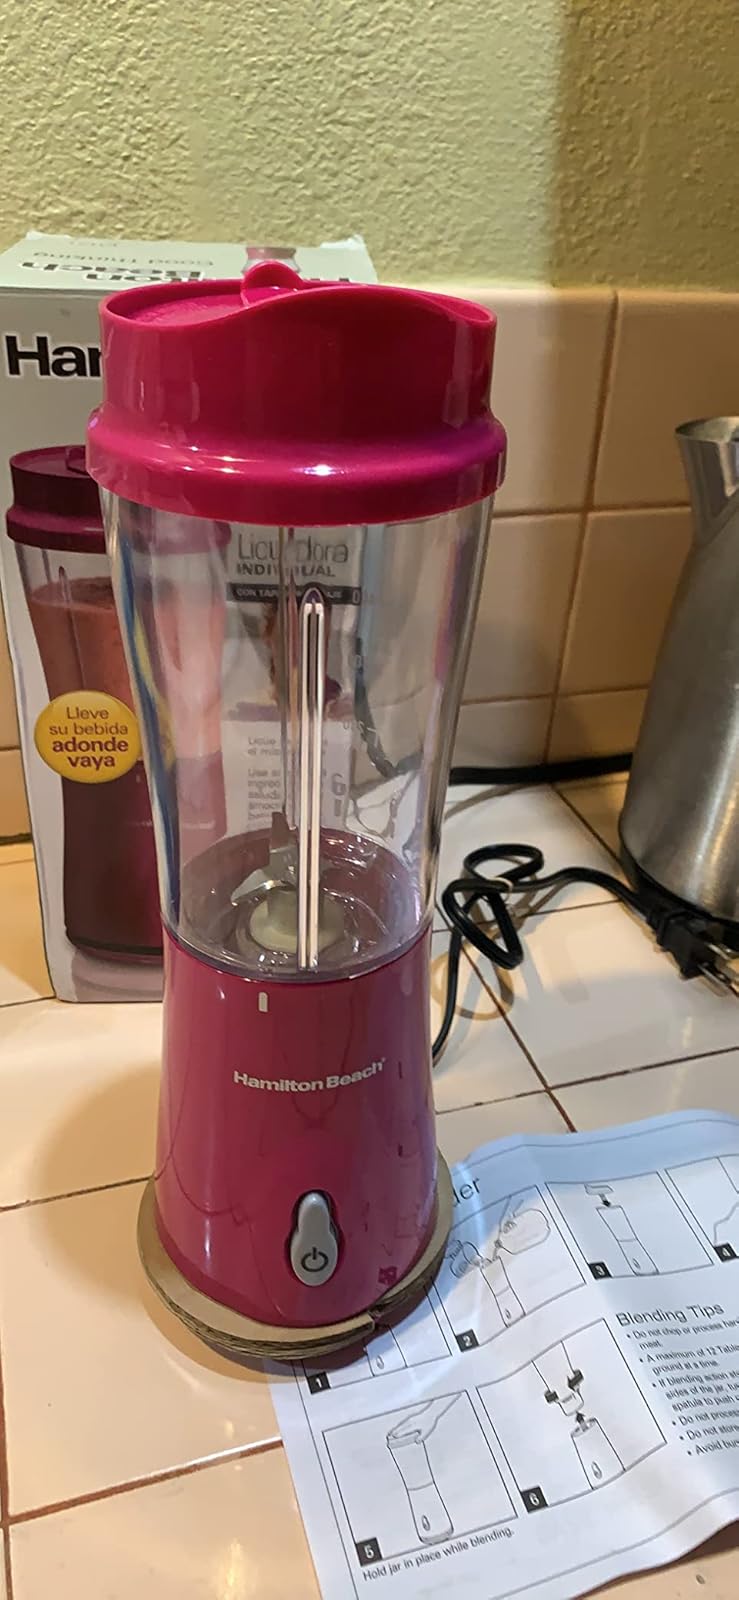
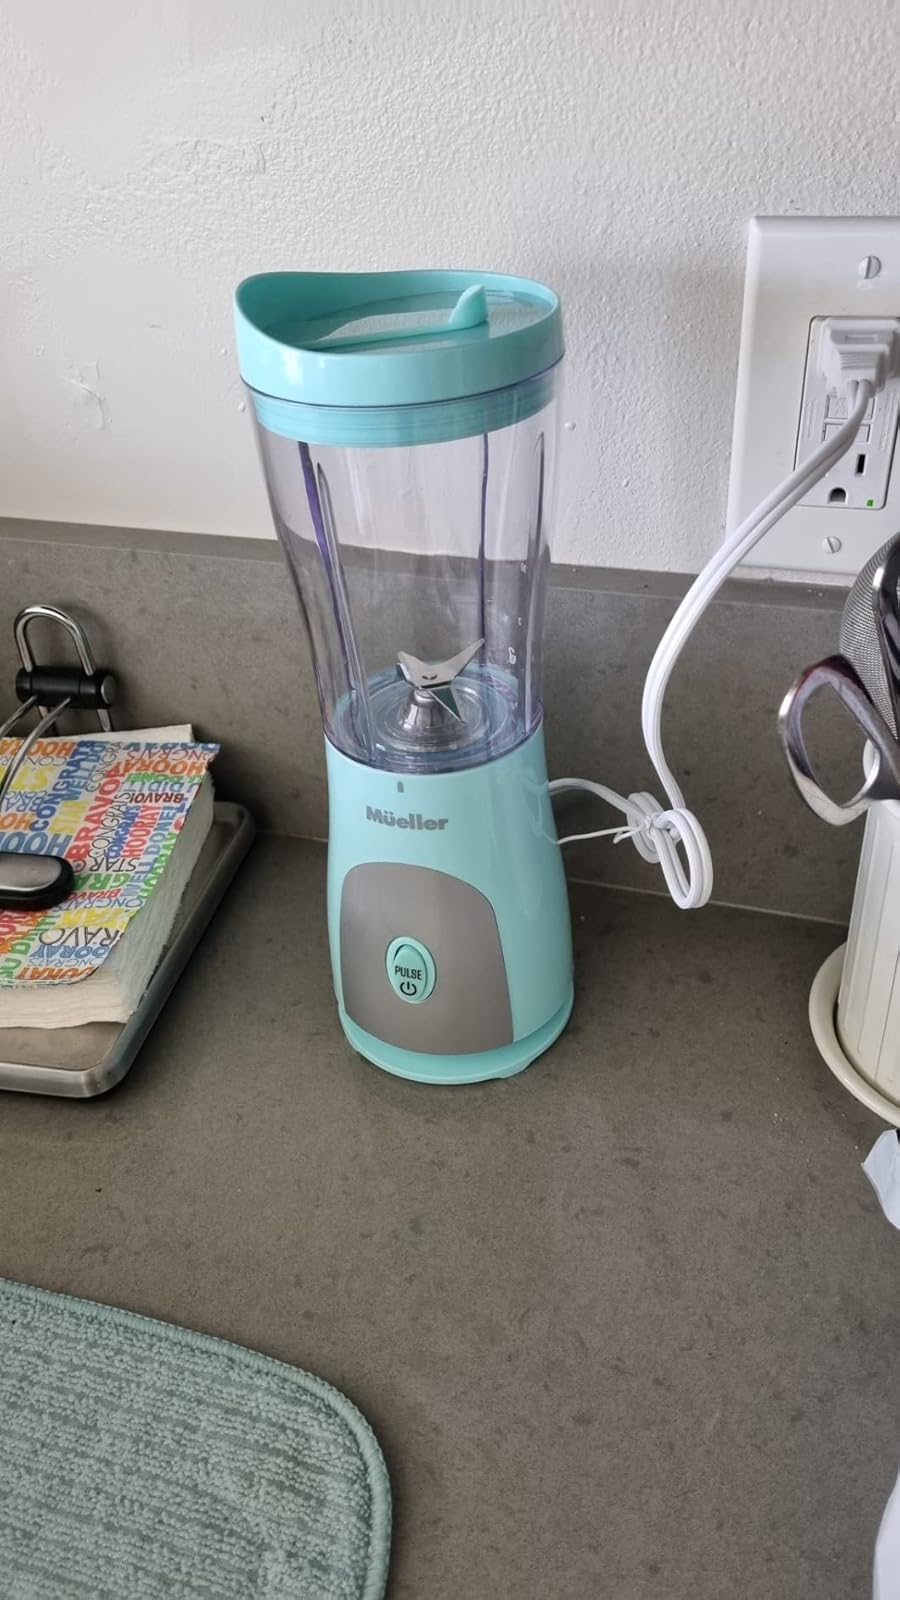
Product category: items_blender
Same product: no